Reisach Priory

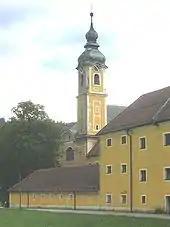

The priory, dedicated to Saint Teresa, was founded as Urfahrn Priory ("Kloster Urfahrn") in 1731 for the Discalced Carmelites by Johann Georg von Messerer, a counsellor at the Bavarian court, and his wife, both of whom were members of the Carmelite Third Order. The monastery was built between 1737 and 1741 by Abraham Millauer and his son Philipp to plans by the master builder Johann Baptist Gunetzrhainer. The interior of the church is by the Munich court painter Balthasar Albrecht.